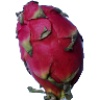
Label: red_pitahaya